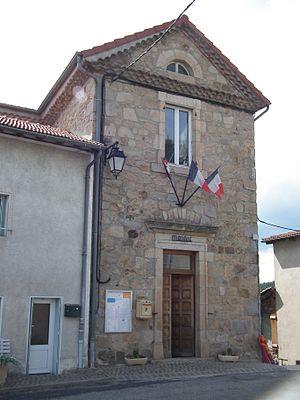
Mairie de Saint-Julien-Labrousse - Ardèche - France
Saint-Julien-Labrousse est une ancienne commune française, située dans le département de l'Ardèche en région Auvergne-Rhône-Alpes.